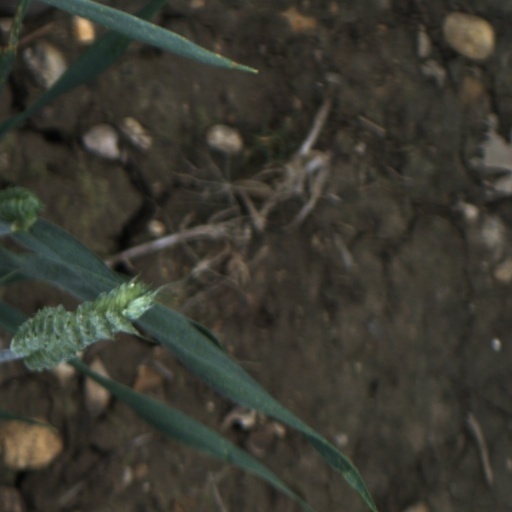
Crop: wheat